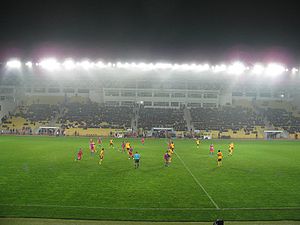
FC Sheriff Tiraspol
FC Sheriff Tiraspol er en fodboldklub fra Tiraspol i den autonome region Transnistrien i Moldova. Klubben var den første klub fra Moldava, som tegnede kontrakter med spillere fra Brasilien og Afrika.